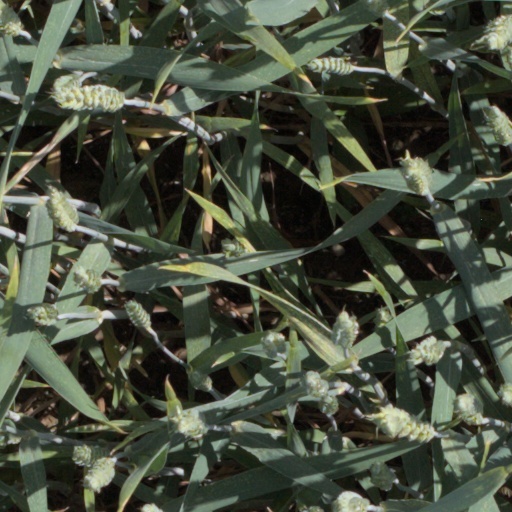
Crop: wheat